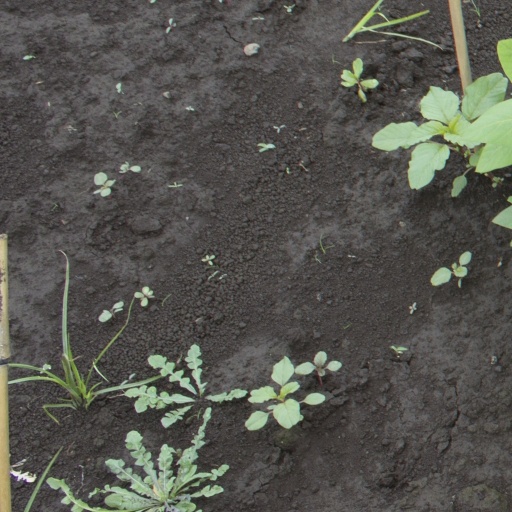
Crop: soybean